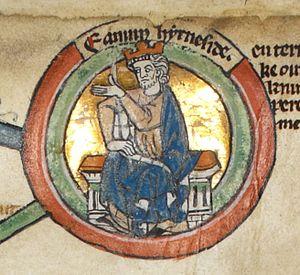
Miniature d'Edmond Côte-de-Fer dans une généalogie royale du XIVe siècle.